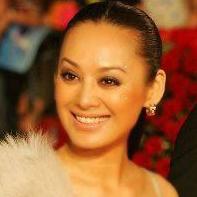
Age: 33